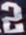
Number: 2